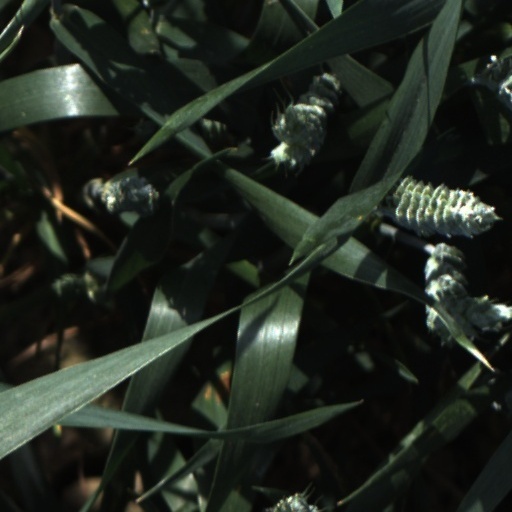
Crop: wheat